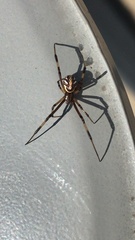
Species: Lactrodectus_hesperus